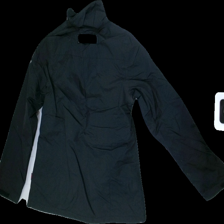
View: back
Type: Outerwear
Category: Ladies
Brand: Not in the list
Brand text on label: SEBAGO
Colors: Black
Material: 100%polyester
Pattern: Logo print
Cut: Regular
Size: M
Season: Autumn
Stains: Major
Smell: Major
Price range: 50-100
Recommended usage: Export